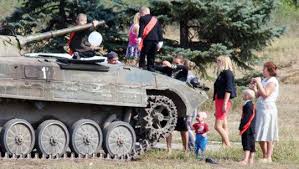
Label: BMP-1